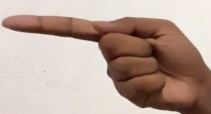
ASL sign: G